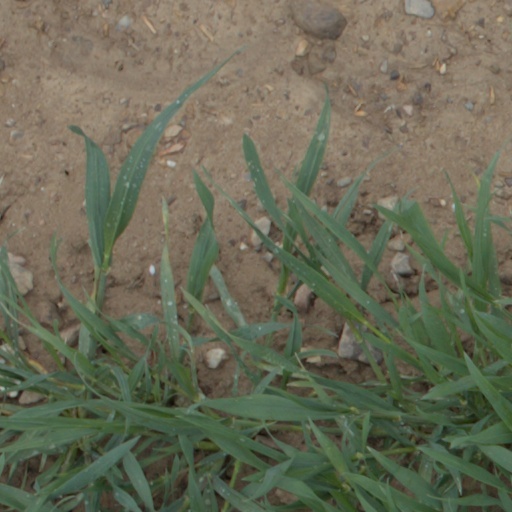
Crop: wheat